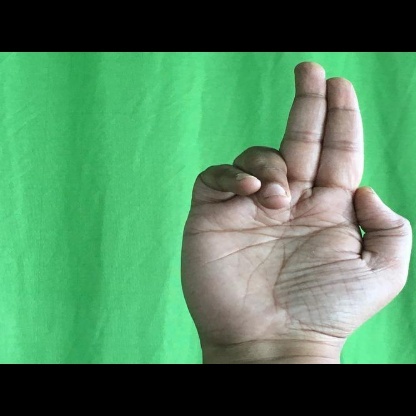
Mudra: Ardhapathaka